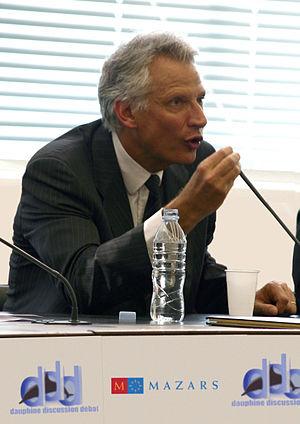
Dominique de Villepin devant les étudiants de l'université Paris-Dauphine le 6 mai 2008.
Dominique de Villepin, né le 14 novembre 1953 à Rabat, est un homme politique, diplomate, écrivain et avocat français.